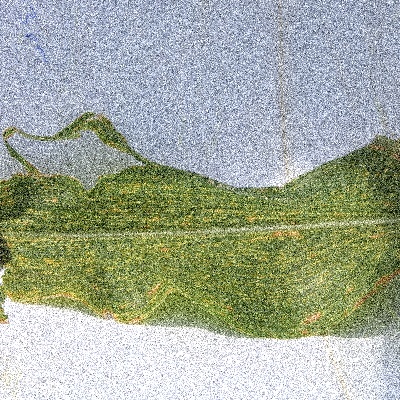
Label: Corn_(Maize)___Leaf_Spot